66th Light Anti-Aircraft Regiment, Royal Artillery

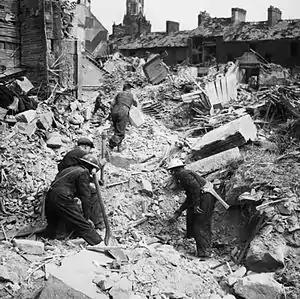
Rescue workers searching through rubble after an air raid on Belfast.

Although its shipyards made Belfast an important target, the city did not receive a major bombing raid until nearly the end of the Blitz. All the LAA batteries around the city were in action on 8 April. Then on the nights of 14/16 April and 4/5 May there were severe raids on the city (the Belfast Blitz) causing widespread damage and loss of life. There was considerable damage at Woodvale Camp on 14/16 April, and the men of 146 Z Bty had to be accommodated at Clonaver Camp. During the prolonged May raid the LAA guns fired fixed barrages under the control of the Gun Operations Room (GOR). On this occasion the regiment suffered a direct hit on a Lewis gun position with the death of three men, and considerable damage to 175 LAA Bty's HQ at Clonaver Camp. After May 1941, there were only rare incursions by the "Luftwaffe", though the strength of Northern Ireland's AA defences steadily increased.